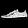
Label: Sneaker